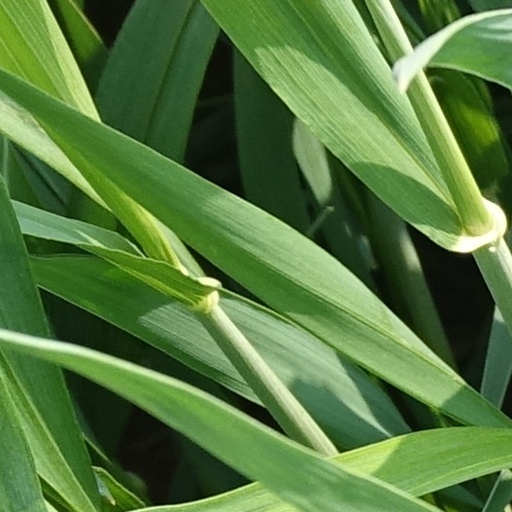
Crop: wheat